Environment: real
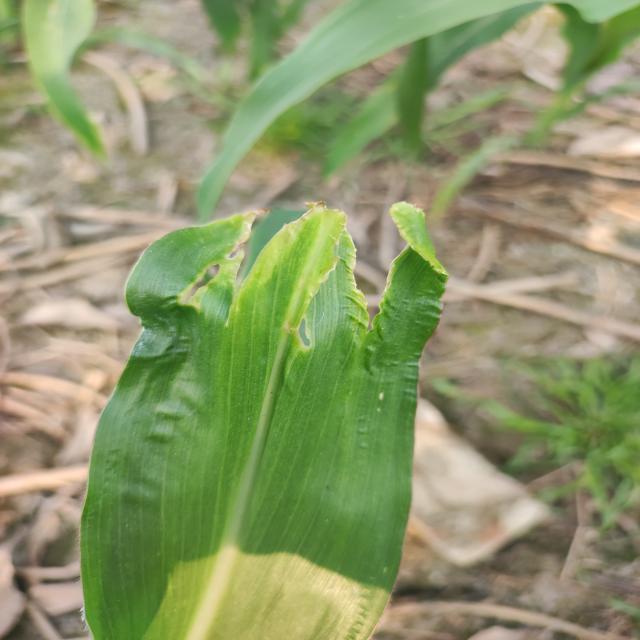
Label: fall_armyworm